Saturnalia Fossae

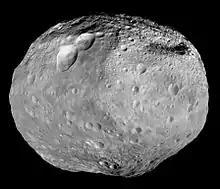
Saturnalia Fossae runs obliquely near the terminator at upper right of this full view of Vesta, with nearby grooves parallel to it

Saturnalia Fossae is a series of parallel Veneneian troughs in the northern hemisphere of the giant asteroid 4 Vesta. It is thought to be a shock fractures resulting from the impact that created Veneneia crater, which it is concentric with. It is one of the longer chasms in the Solar System.